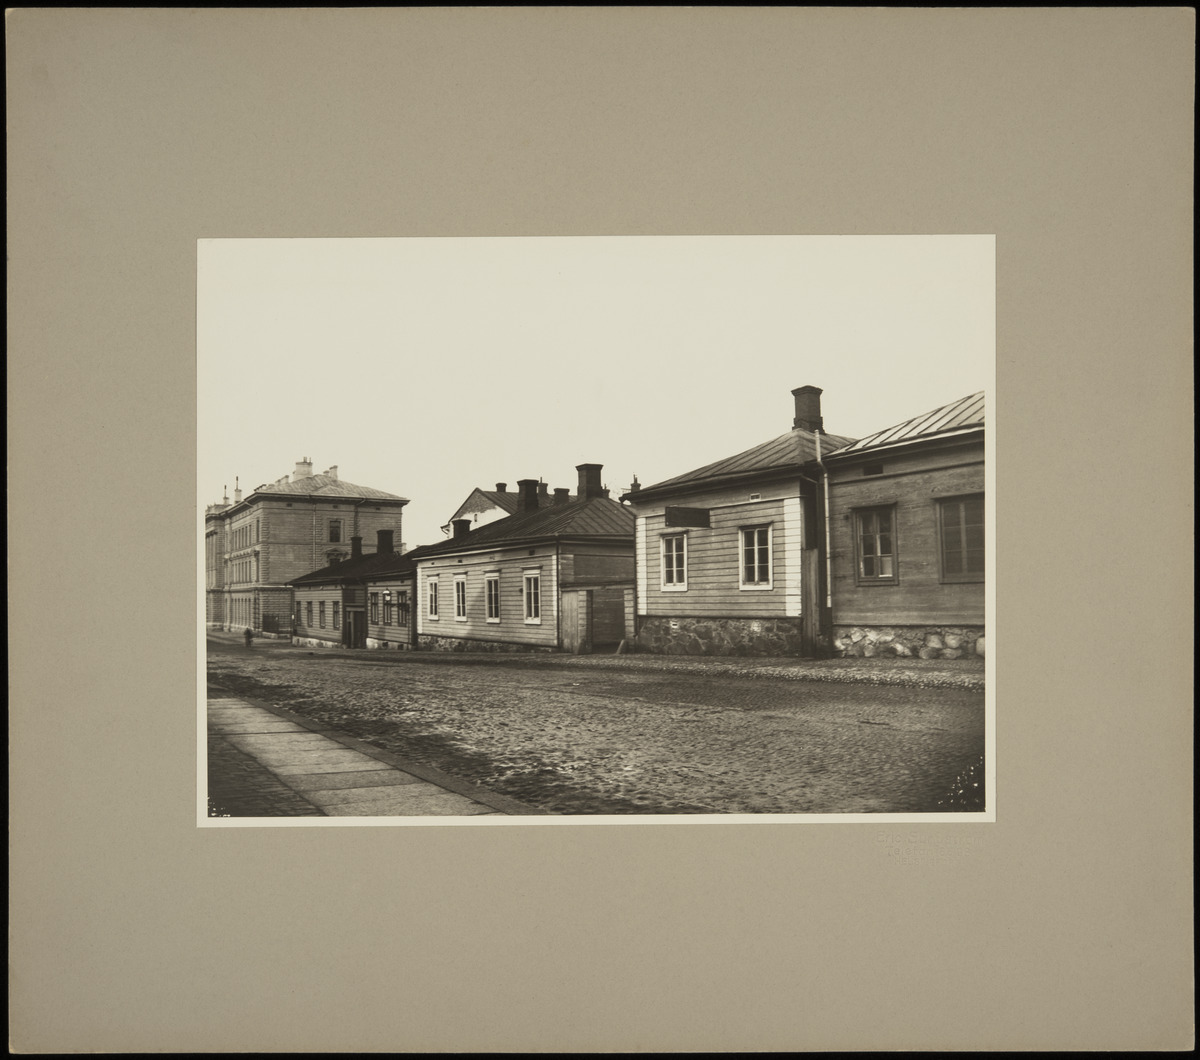
Mariankatu 19, 21, 23
sisällön kuvaus: Mariankatu 19, 21, 23. mustavalkoinen
Kuvaaja: Rosenbröijer, A.E., valokuvaaja
Ajankohta: kuvausaika 1890 -luvun loppu
Paikka: Suomi, Uusimaa, Helsinki, Kruununhaka Helsinki, Mariankatu 19, 21, 23
Aiheet: kadut, kiveys, jalkakäytävät, rakennukset puurakennukset asuinrakennukset, portit, aidat, katot, savupiiput